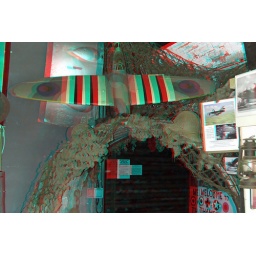
Coalhouse Fort in anaglyph 3D stereo red cyan glasses to view